Neysa McMein

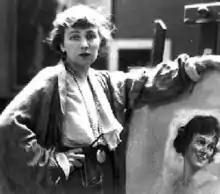
McMein in 1923

Neysa Moran McMein (born Marjorie Frances McMein; January 24, 1888 – May 12, 1949) was an American illustrator and portrait painter who studied at The School of The Art Institute of Chicago and Art Students League of New York. She began her career as an illustrator and during World War I, she traveled across France entertaining military troops with Anita P. Wilcox and Jane Bulley and made posters to support the war effort. She was made an honorary non-commissioned officer in the United States Marine Corps for her contributions to the war effort.